Suzanne Ferrière

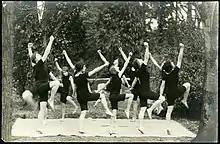

The Ferrière family reportedly originated from the Normandy and moved to Besançon in Eastern France, close to the Jura Mountains and the border with Switzerland, around 1700. From there they arrived in the republic of Geneva some forty years later. Since they were a family of Protestant pastors, it seems plausible that they escaped repressions which arose after Louis XIV in 1685 revoked the 1598 Edict of Nantes, which had restored some civil rights to the Huguenots. In 1781, the family obtained Genevan citizenship.